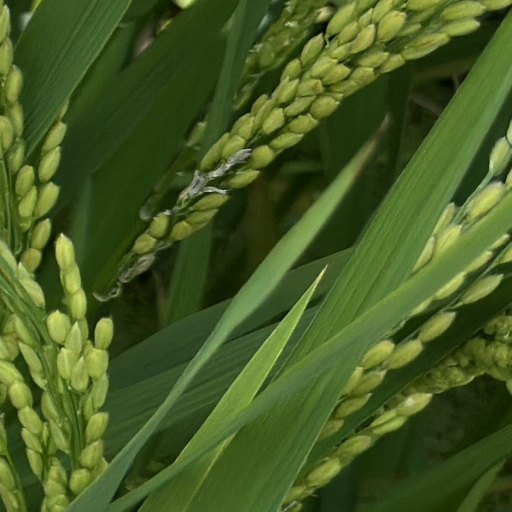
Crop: rice